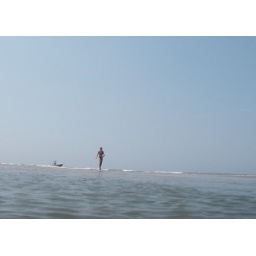
Liv walks on water in front of a boat